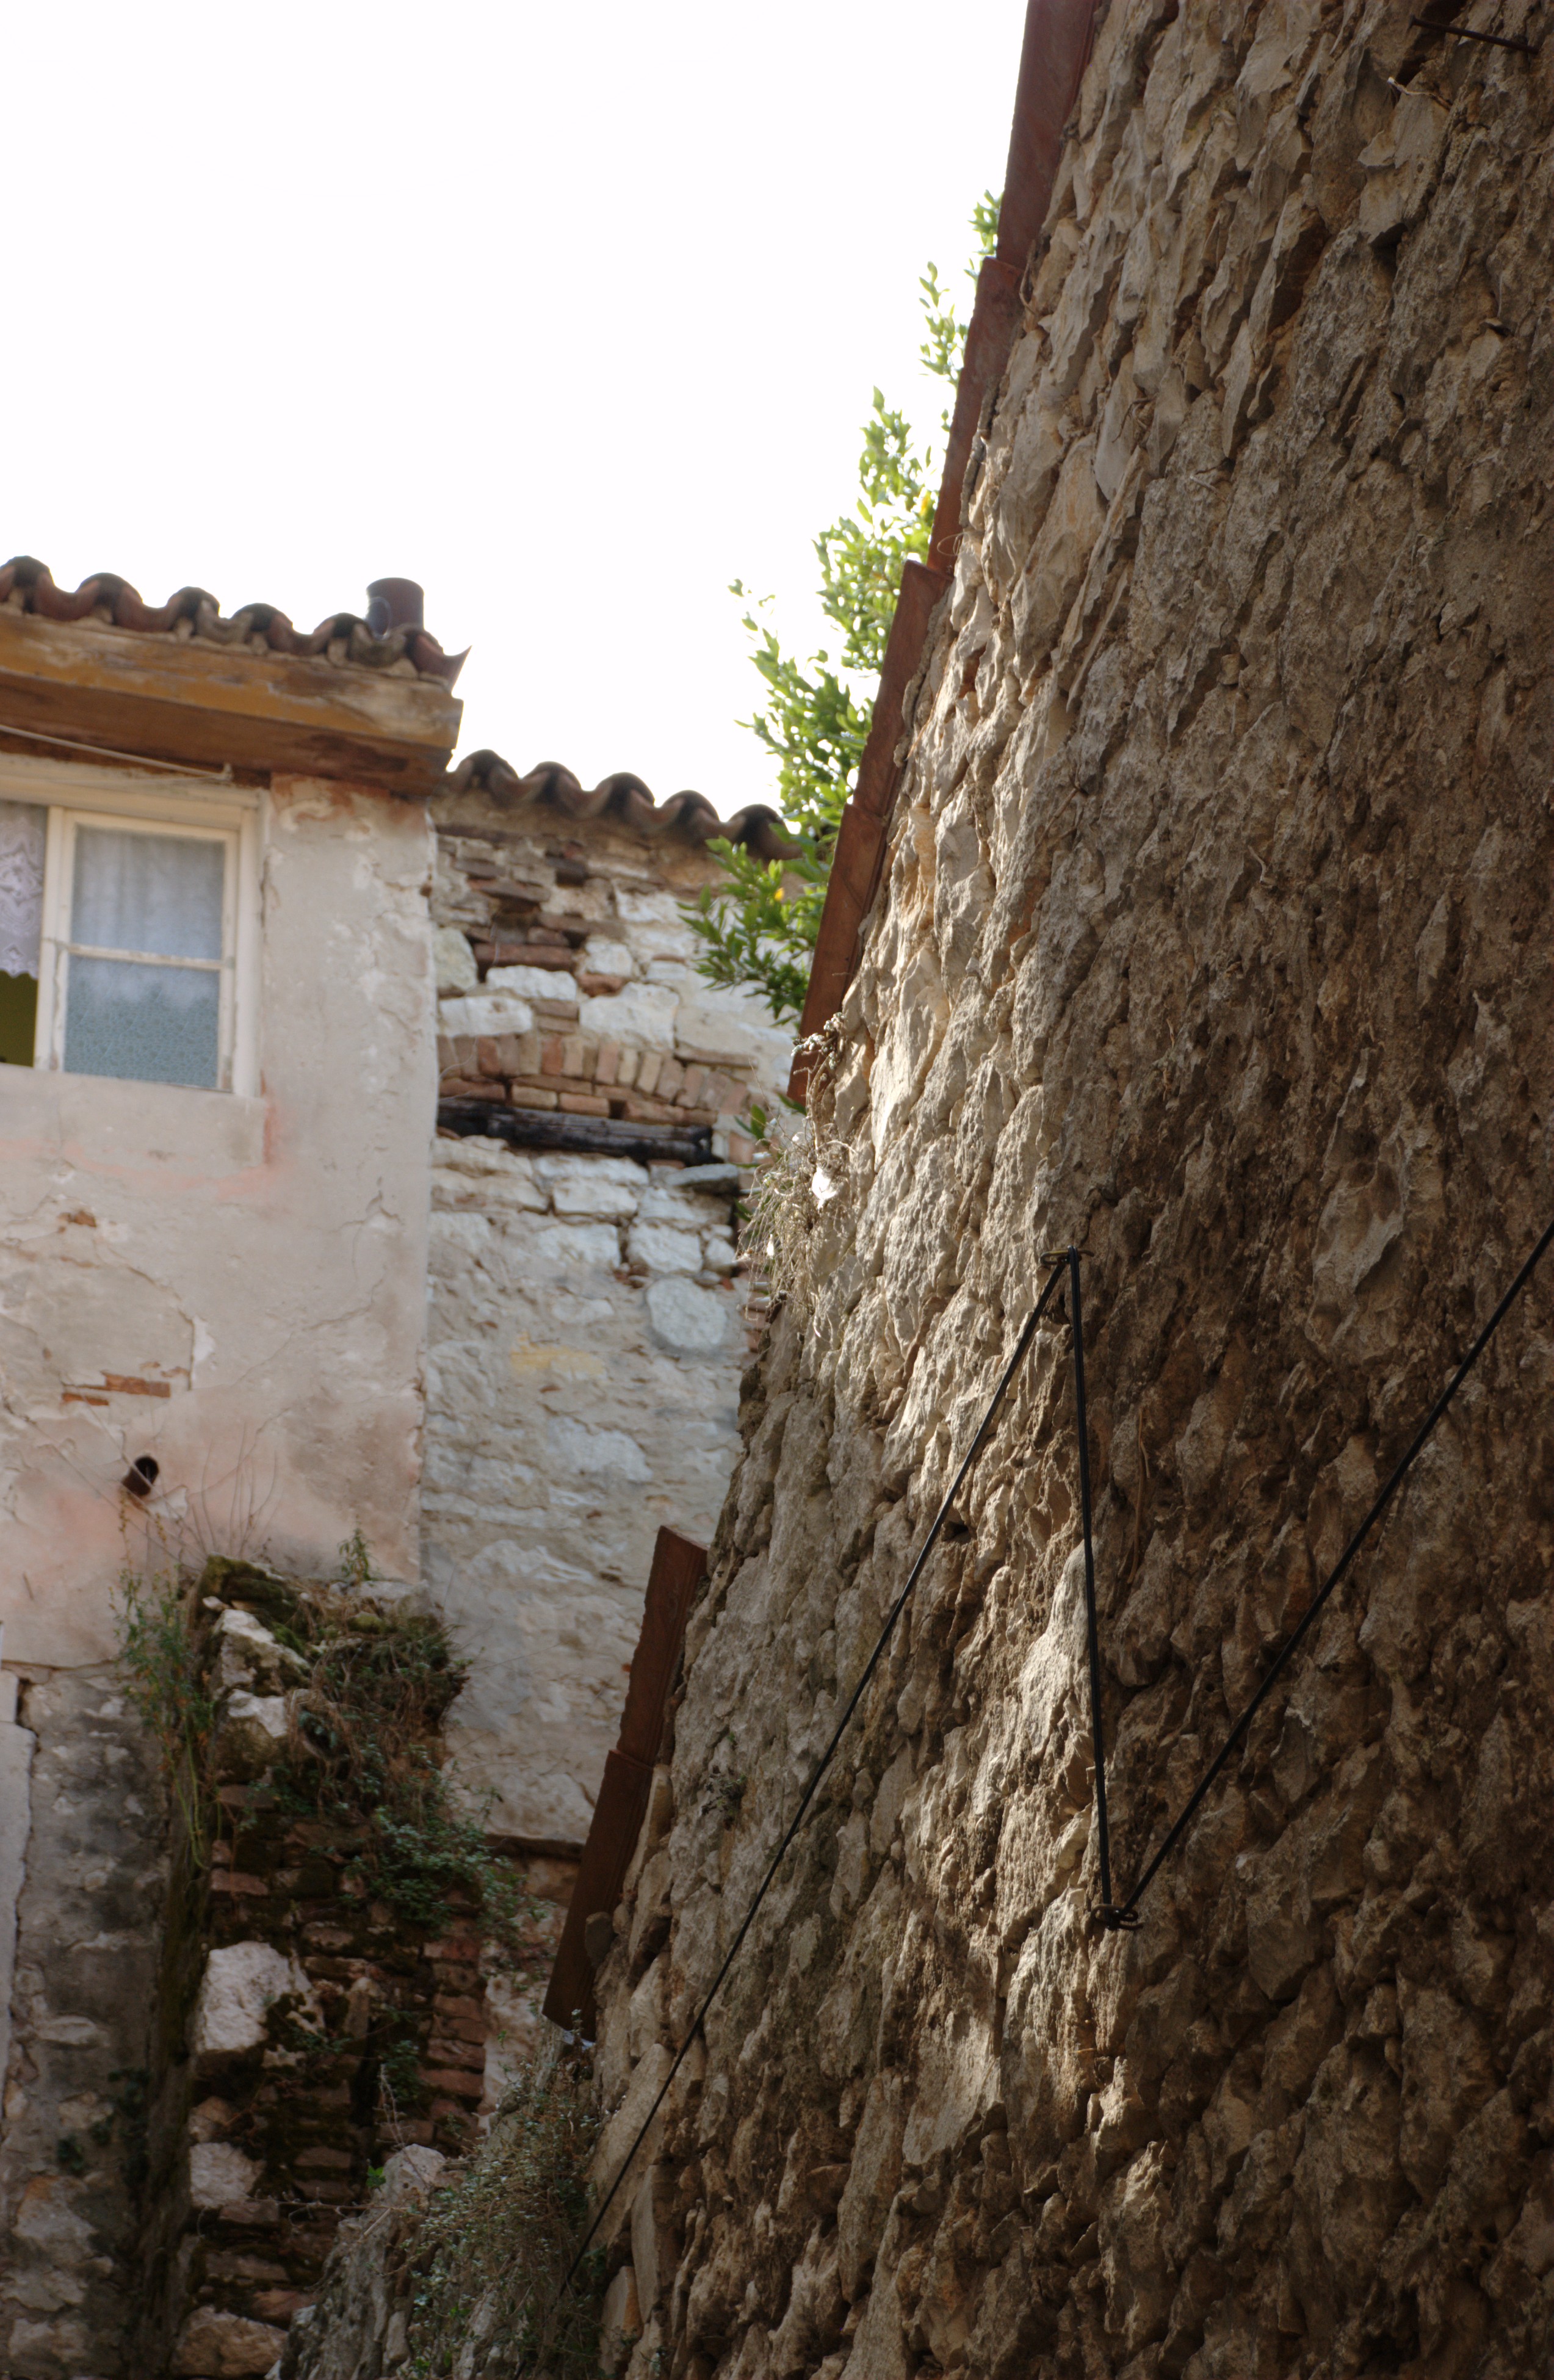
rock, town, city, wall, cityscape, village, cliff, europe, nikon, fortification, terrain, croatia, ruins, monastery, d80, istria, adriatic, nikond80, rovigno, rovinj, jadran, istra, ancient history, geological phenomenon